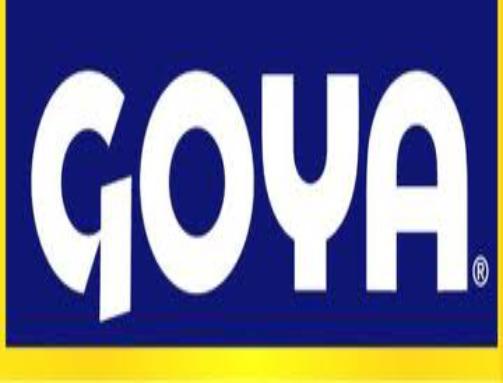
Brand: Goya
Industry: Clothes